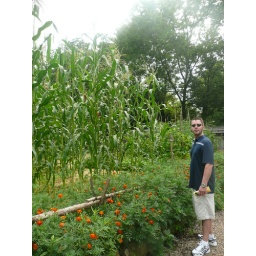
Garden by the old house and the old barn